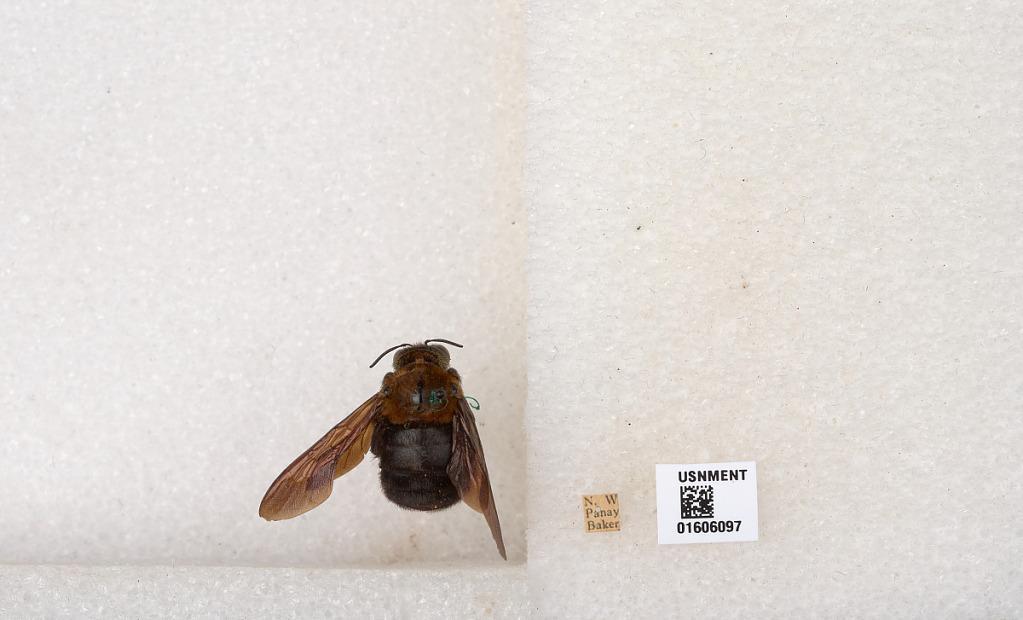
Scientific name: Xylocopa (Koptortosoma) cuernosensis (Cockerell)
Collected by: Baker
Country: Philippines
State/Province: Western Visayas
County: Capiz
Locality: N. W Panay
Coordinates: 11.1728, 122.504